2022 York Region municipal elections

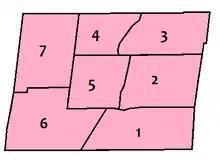
Map of Newmarket's seven wards

Steve Pellegrini was re-elected mayor of the Township of King by acclamation. Ward 2 councillor David Boyd and Ward 6 councillor Avia Eek were also acclaimed: